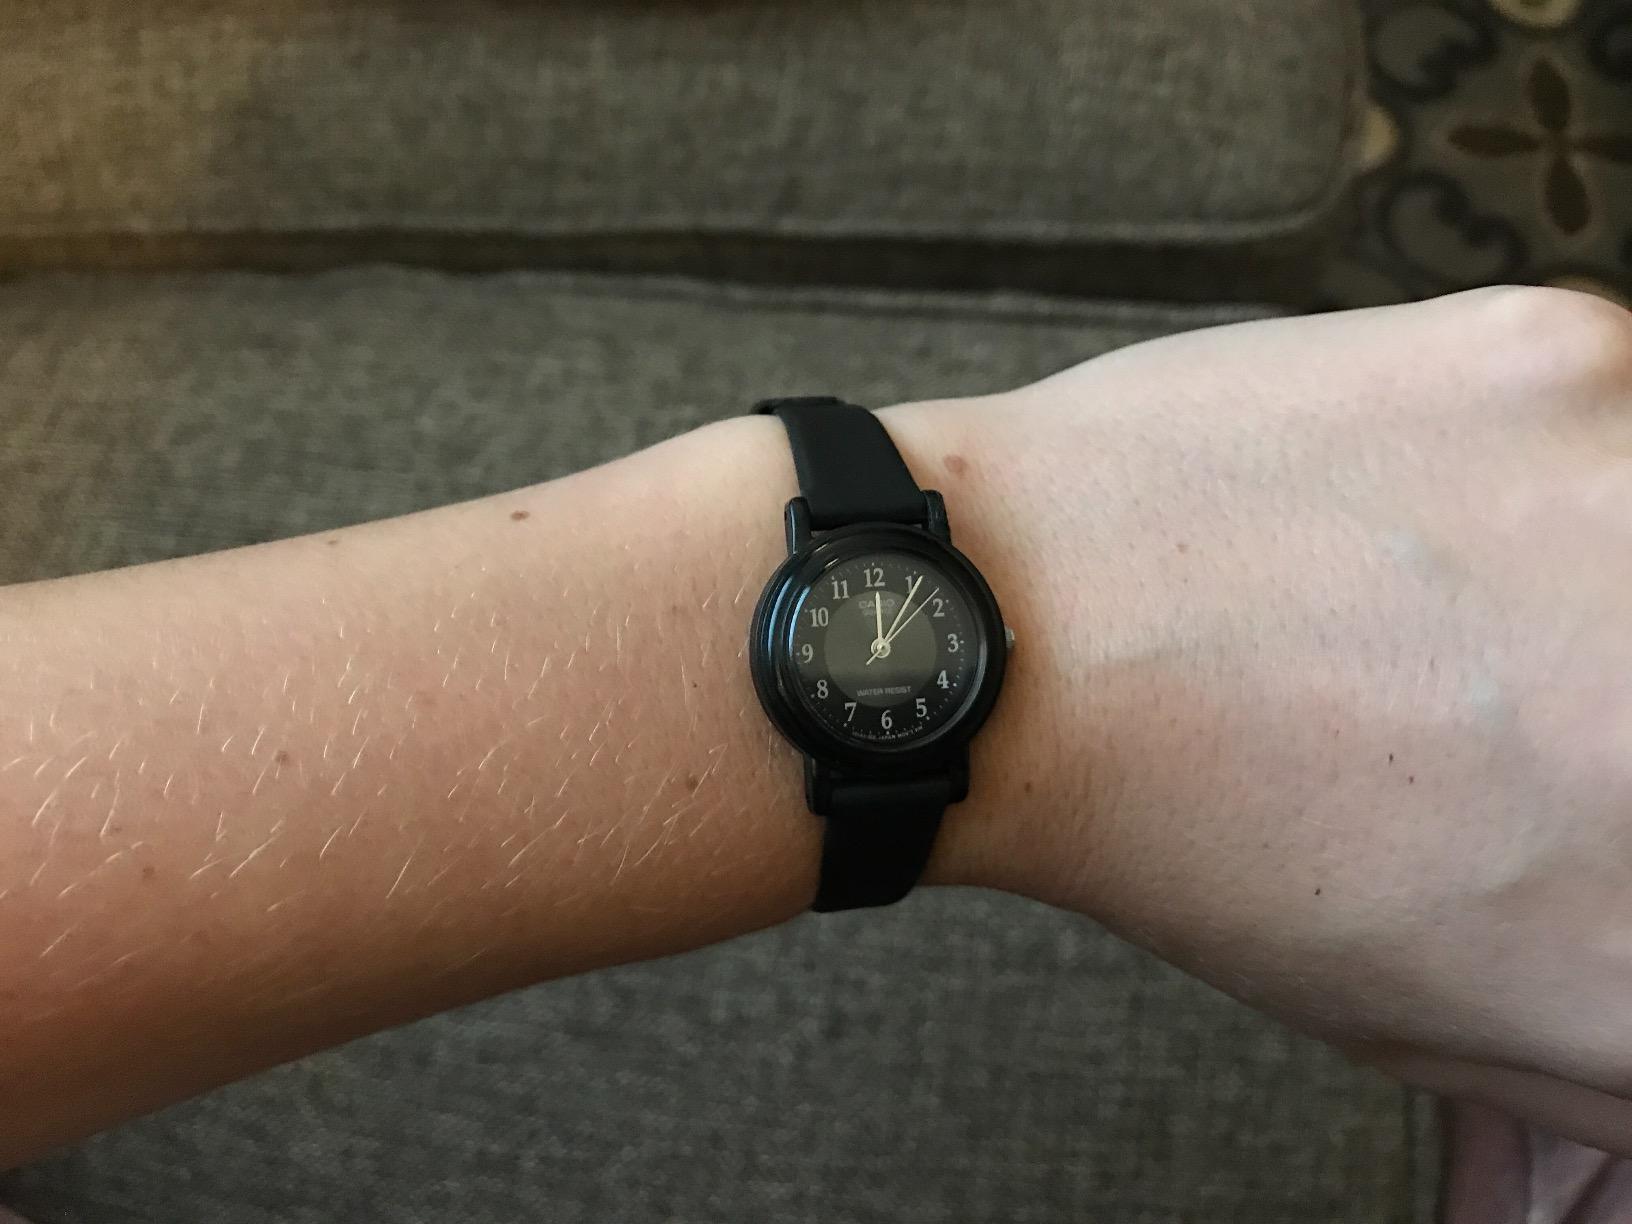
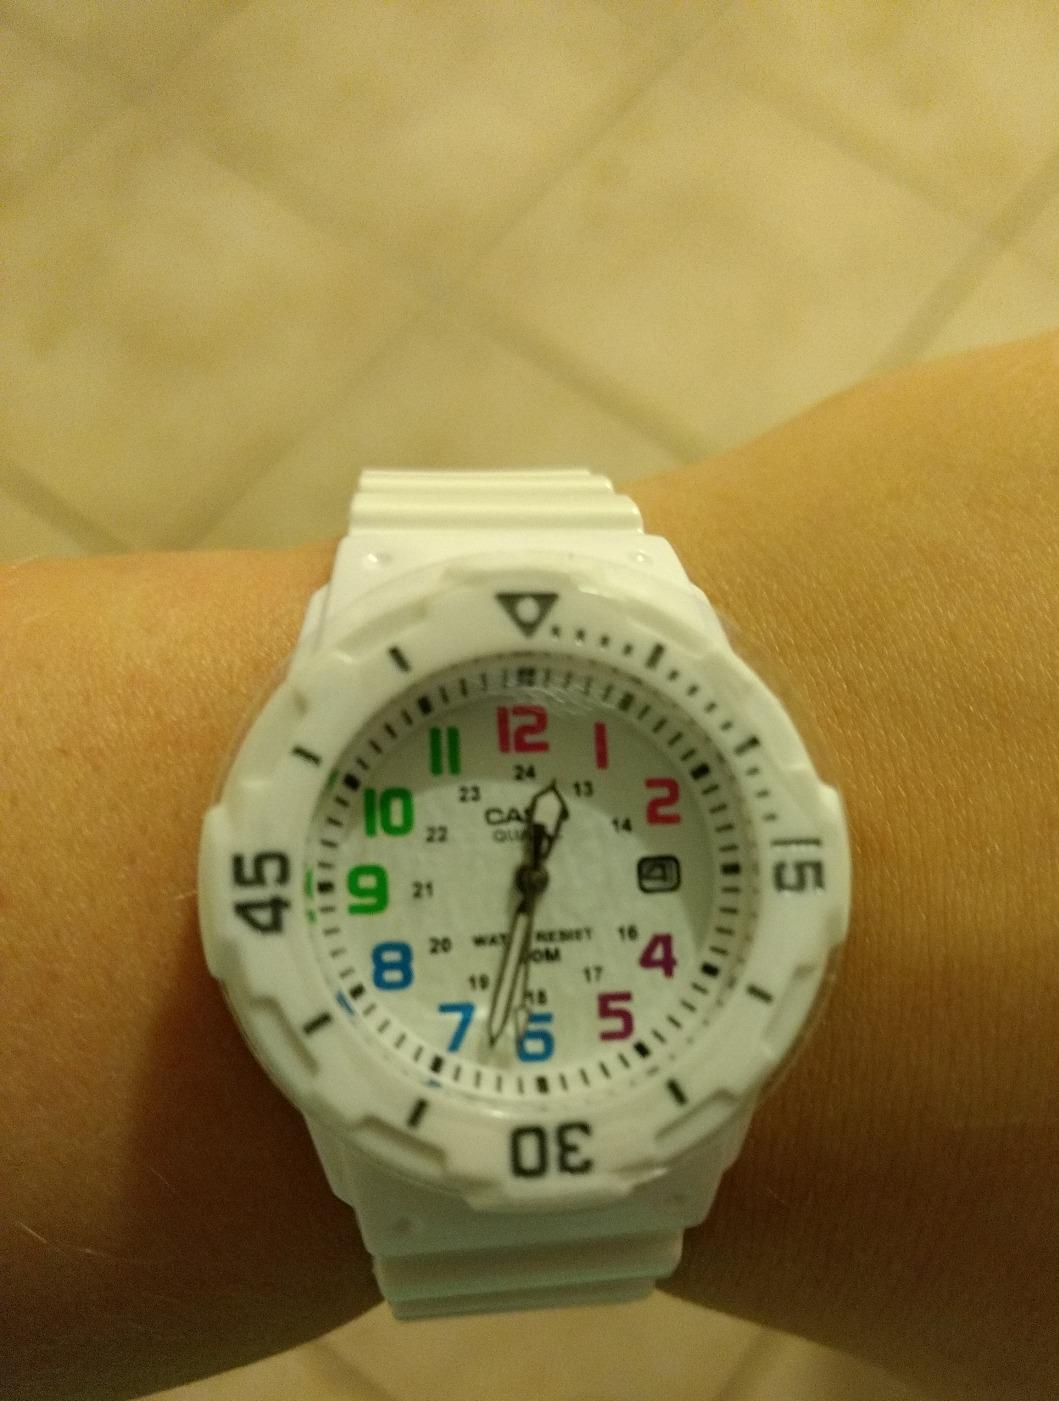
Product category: accessories_watch
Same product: no